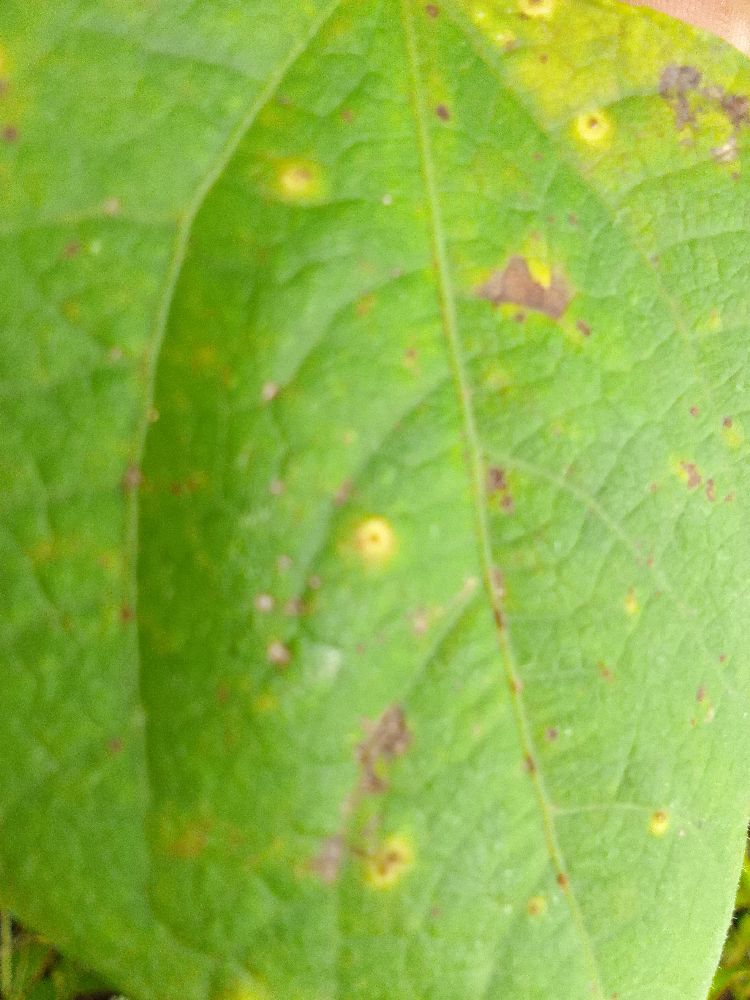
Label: rust